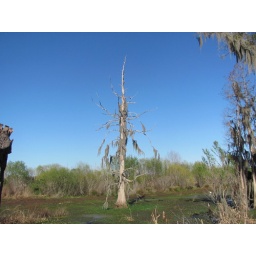
Dead tree standing alone in the marsh. Beautiful blue sky that day.